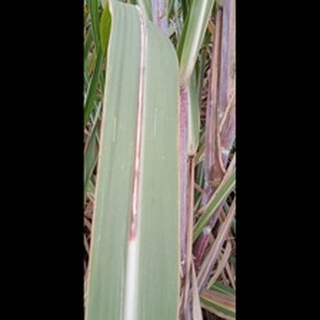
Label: sugarcane_red_rot